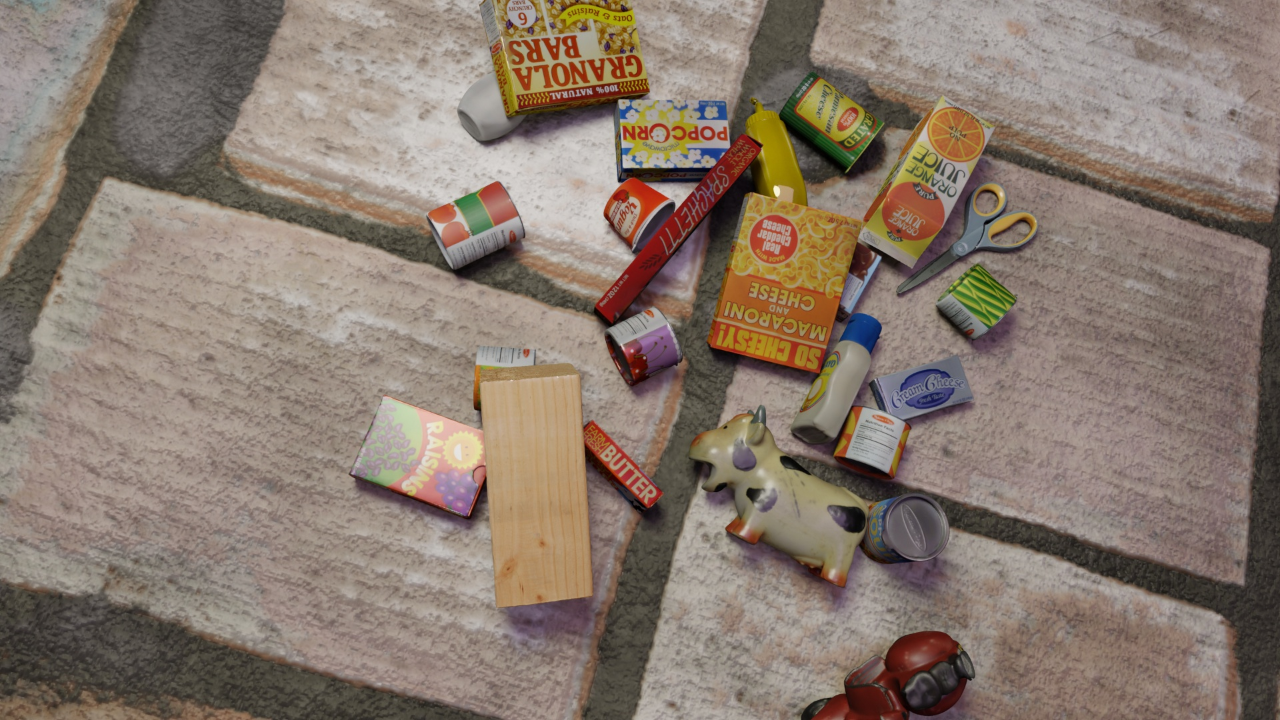
Question:
What are the five normalized (x, y) points between 0 and 1 in the image that outline the grasp plane for the packaging design of the cream cheese? Your answer should be as Grasp center: [], Left finger base: [], Right finger base: [], Left finger tip: [], Right finger tip: [].
Answer: Grasp center: [0.717969, 0.533333], Left finger base: [0.704688, 0.469444], Right finger base: [0.732031, 0.598611], Left finger tip: [0.691406, 0.486111], Right finger tip: [0.717187, 0.611111]